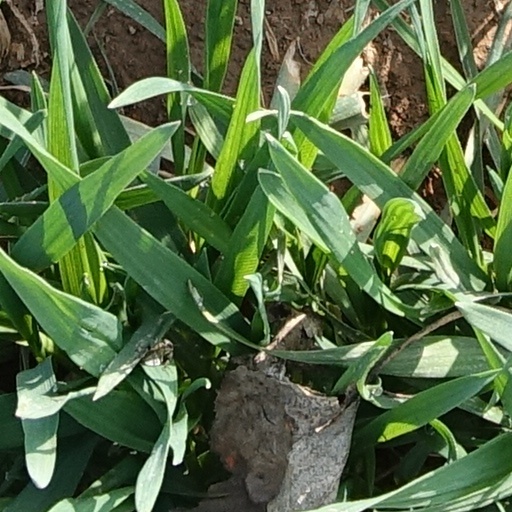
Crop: wheat